Paul Wilhelm Magnus

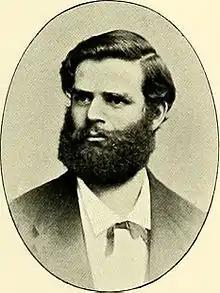
Paul Wilhelm Magnus

Paul Wilhelm Magnus (29 February 1844 – 13 March 1914) was a German botanist and mycologist.